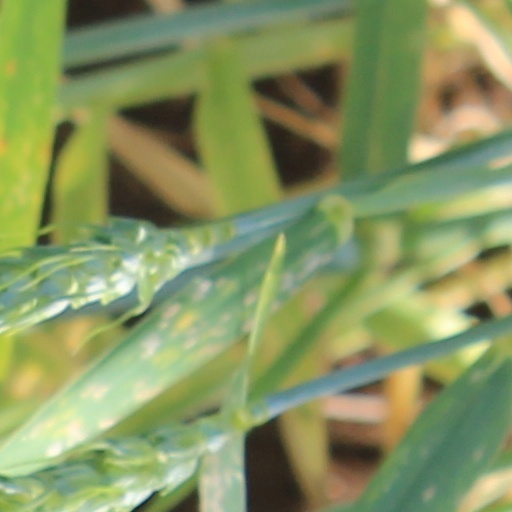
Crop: wheat